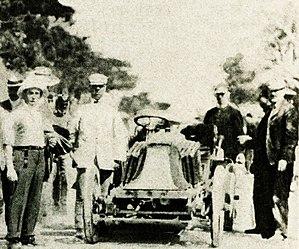
Joe Tracy, deuxième des 100 miles de Cuba 1905, sur Renault 40 hp - La Vie au Grand Air du 9 mars 1905, p.193
Ernesto Carricaburu est un ancien pilote automobile cubain.